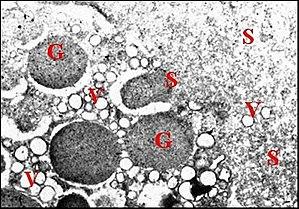
Autres pôles apicaux d'adénocytes prégonoporaux de Pholcus avec extrusion de vésicules et de sécrétion au microscope électronique
L'appareil épigastrique des araignées est un complexe anatomo-fonctionnel situé au niveau de l'orifice génital ou gonopore des Aranéides mâles. Il comporte des organes sécréteurs exocrines prégonoporaux pourvus de fusules comme les glandes séricigènes, des sensilles mécanoréceptrices et des glandules à phéromones. Il joue un rôle important dans le processus de la transmission spermatique.